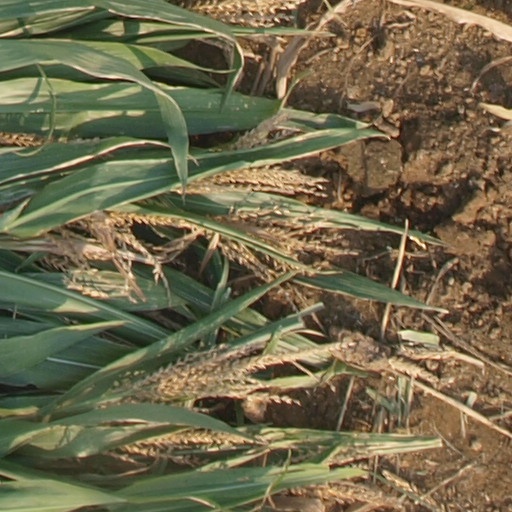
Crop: maize; corn